Why Smith Left Home

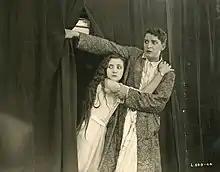
Still with Lois Wilson and Bryant Washburn

Why Smith Left Home is a 1919 American silent film farce directed by Donald Crisp and starring Bryant Washburn. Famous Players–Lasky produced the film with distribution through Paramount Pictures. This film is based on the turn of the century play, "Why Smith Left Home", by George Broadhurst. The play starred Maclyn Arbuckle in the Washburn role.